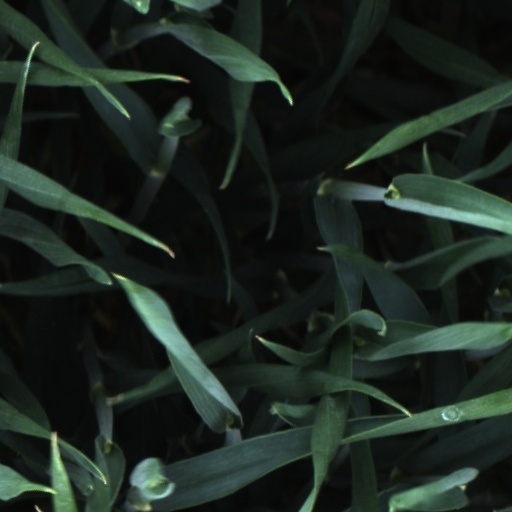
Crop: wheat